Hugh Lane

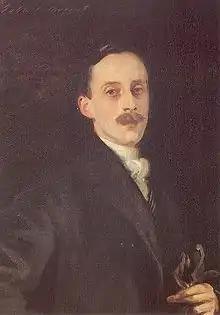
Sir Hugh Lane by John Singer Sargent, 1906

Extolling the cause of Irish art abroad, Lane also became one of the foremost collectors and dealers of French Impressionist paintings in Europe, and amongst those works purchased by him for the new gallery were "La Musique aux Tuileries" by Manet, "Sur la Plage" by Degas, "Les Parapluies" by Renoir and "La Cheminée" by Vuillard. For his "services to art" in Ireland, Lane was knighted in June 1909 at the comparatively young age of 33.